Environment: real
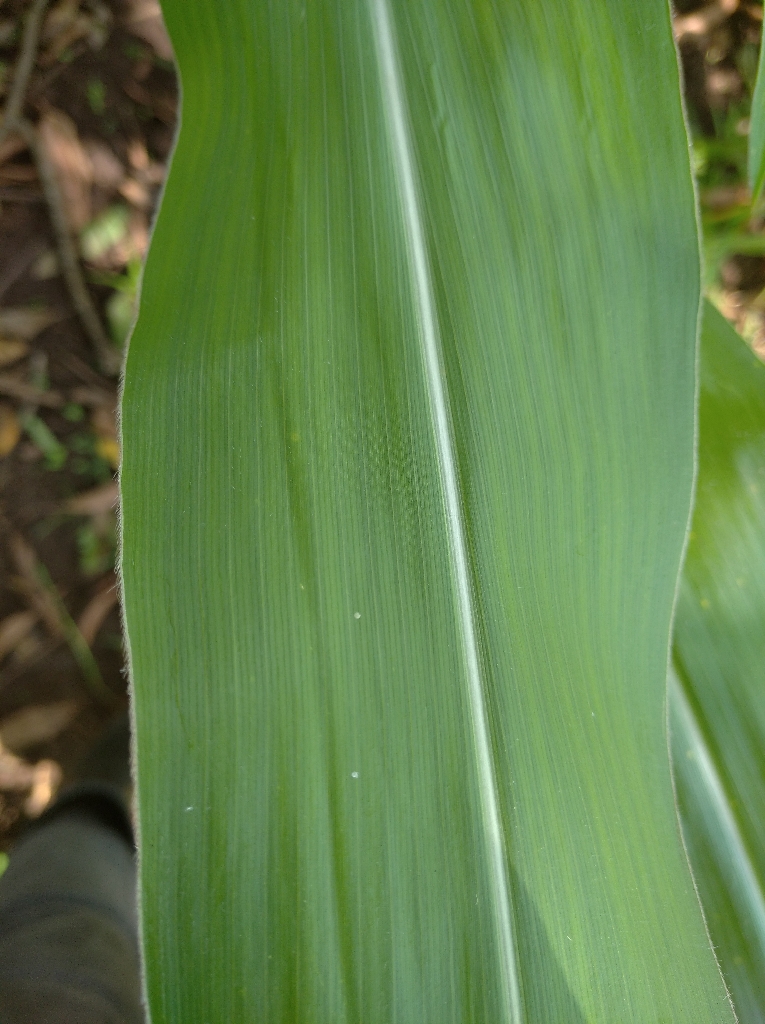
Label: healthy